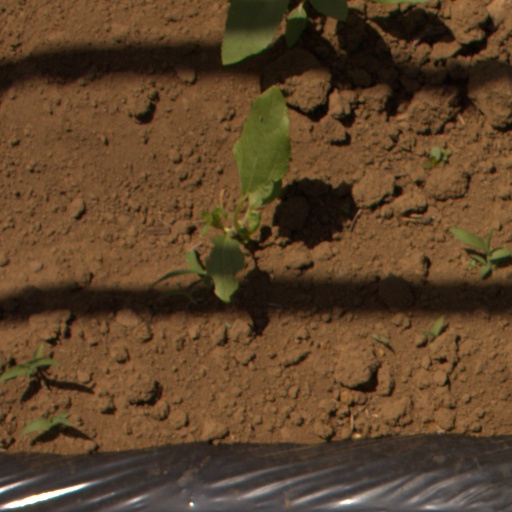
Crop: Jerusalem artichoke